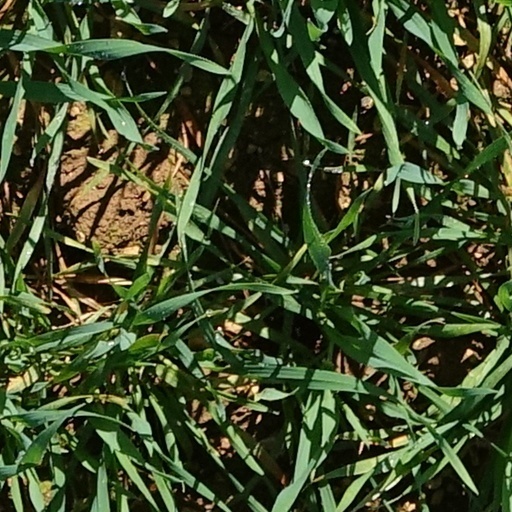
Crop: wheat